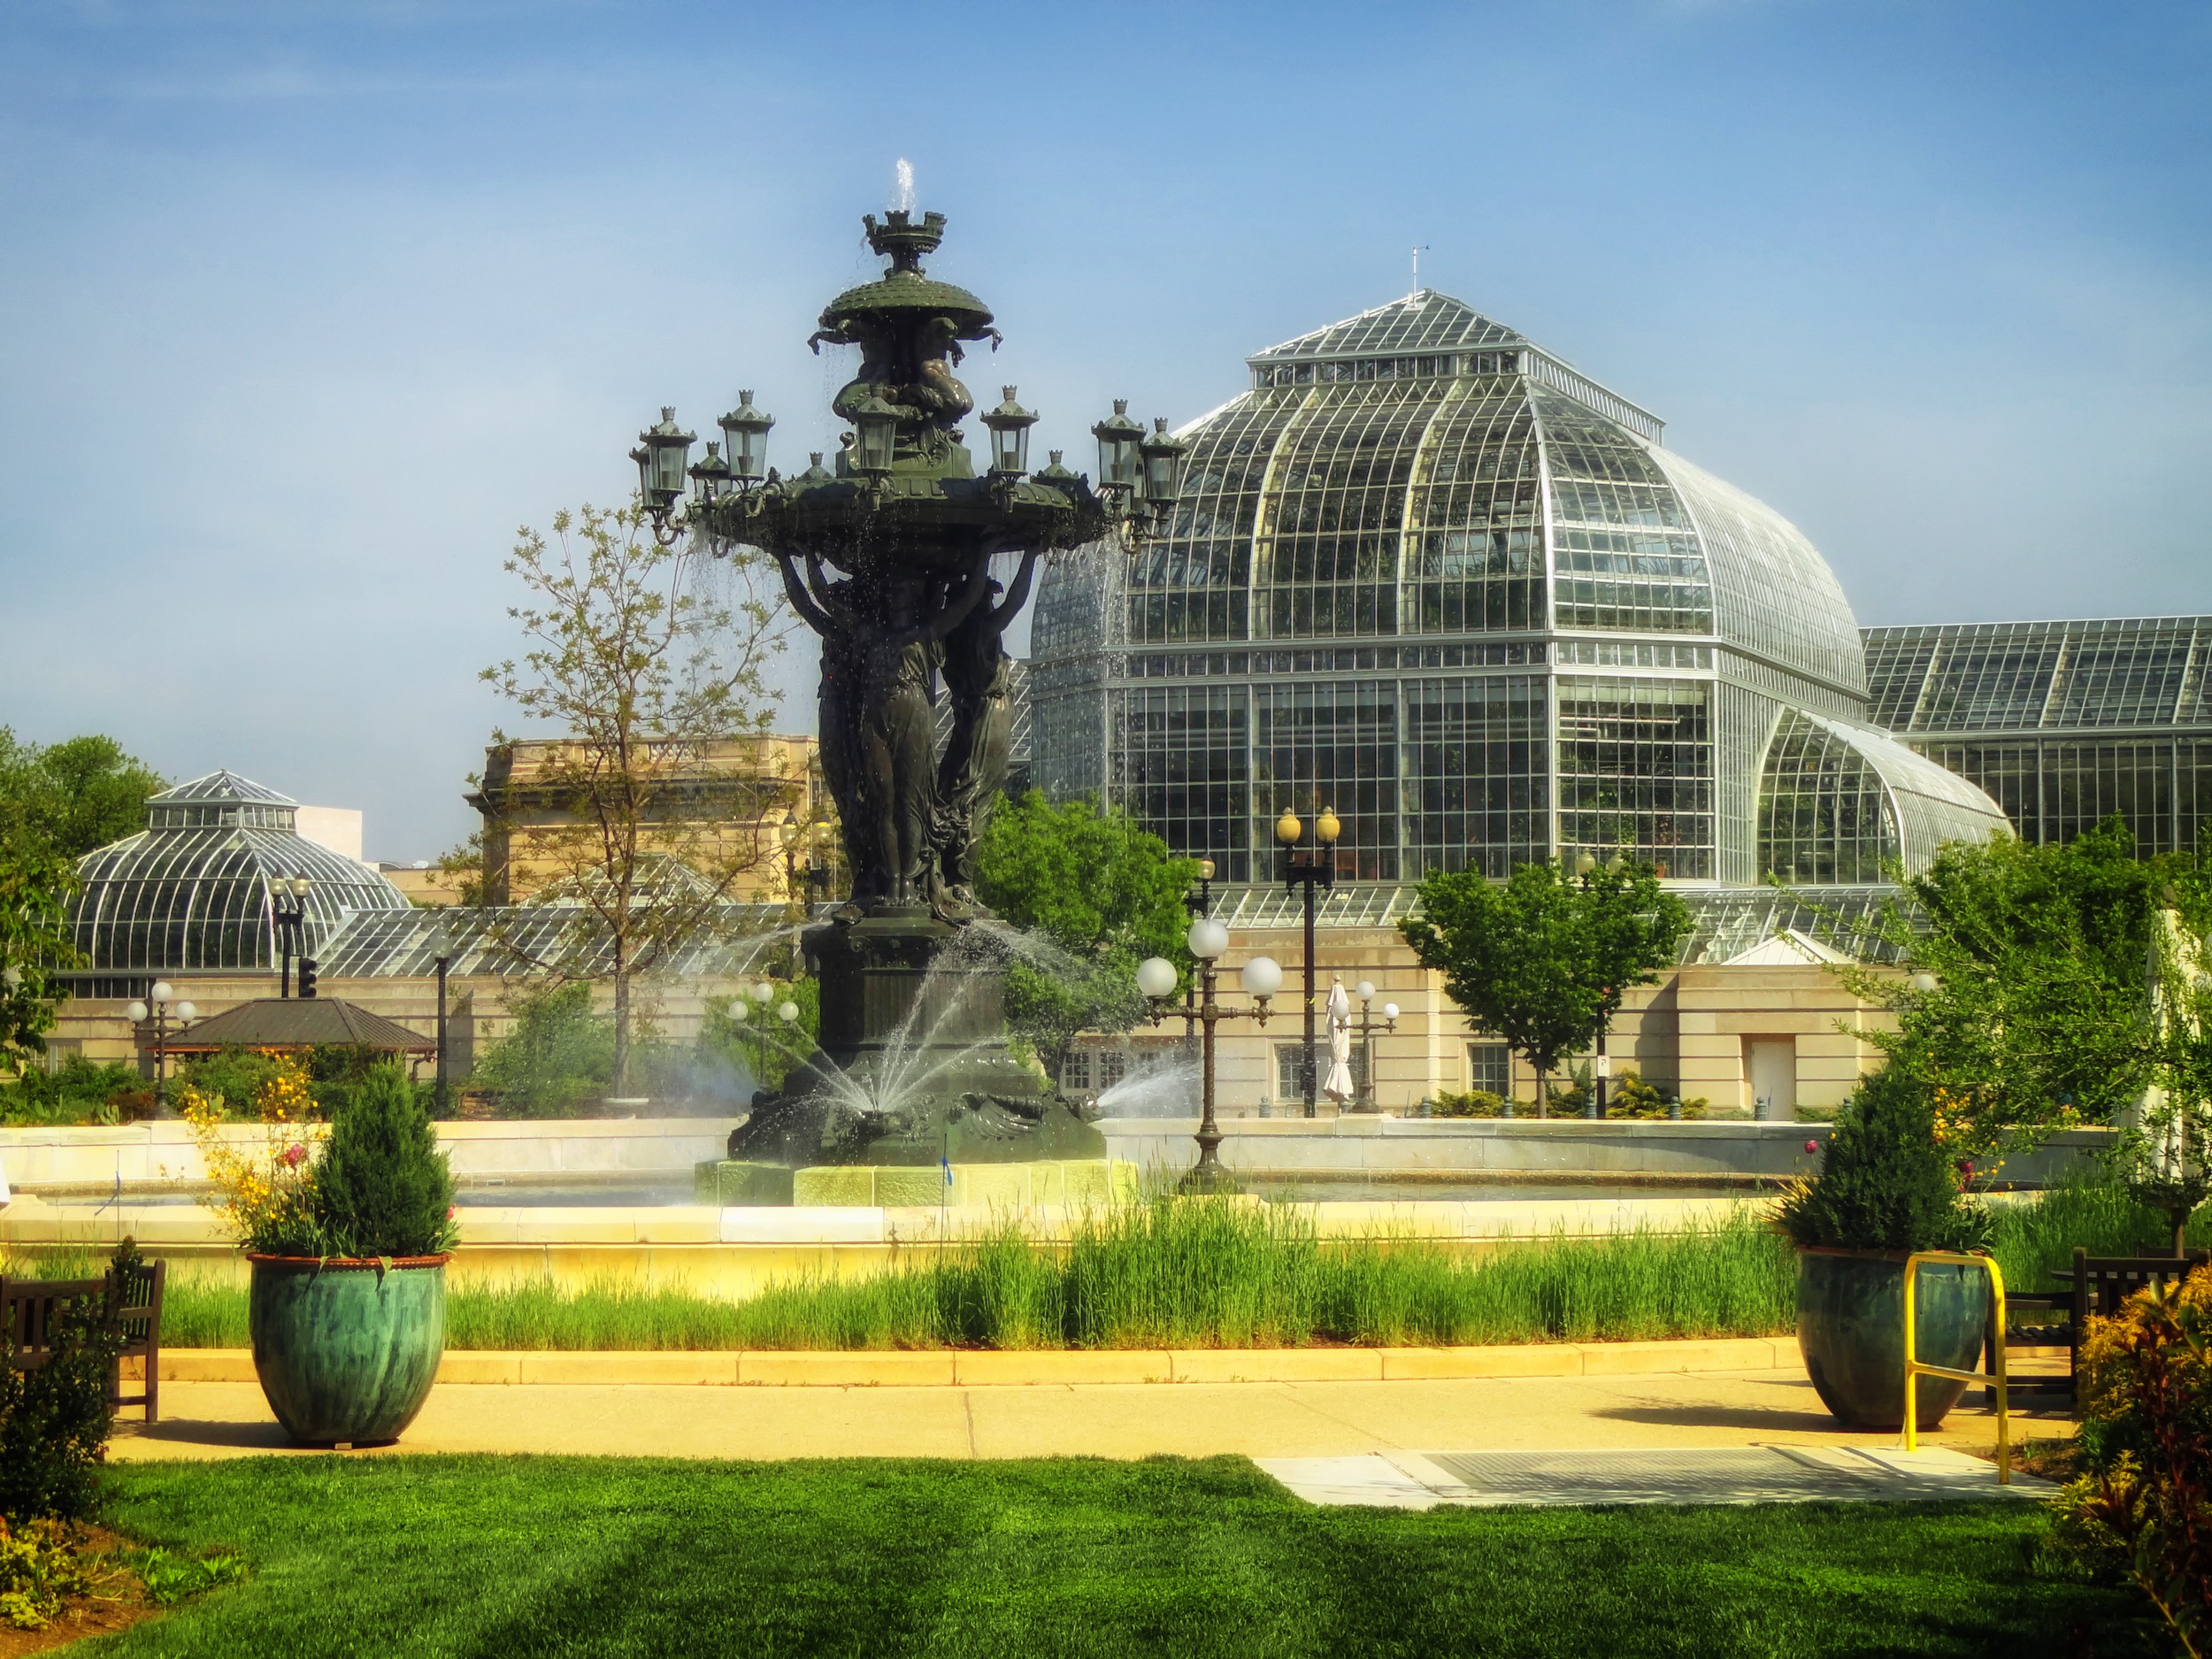
water, palace, city, urban, monument, plaza, park, landmark, historic, garden, memorial, fountain, town square, historical, botanical garden, estate, water feature, cities, washington d c, reflecting pool, bartholdi fountain